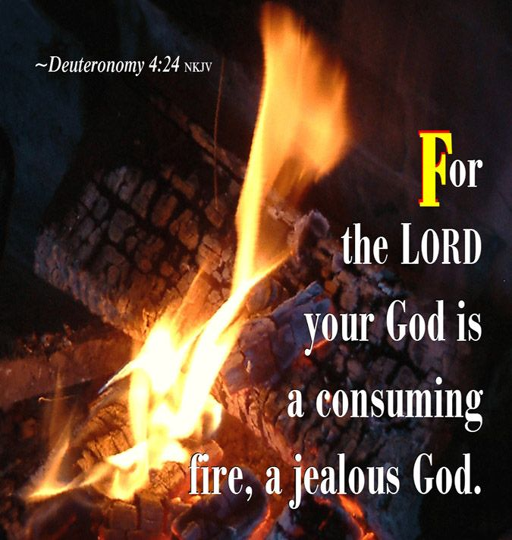
for the lord deity is a consuming fire , book : church